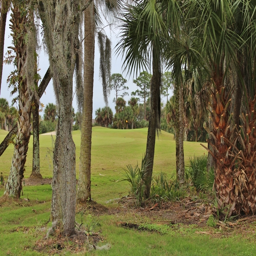
these trees block the right side of the sixth fairway .